Sclerodermus domesticus

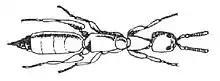
Diagram of "Sclerodermus domesticus"

"Sclerodermus domesticus" preys on Coleoptera including "Anobium punctatum", "Stegobium paniceum", "Lasioderma serricorne", "Hylotrupes bajulus" and "Nicobium castaneum", or occasionally Lepidoptera.